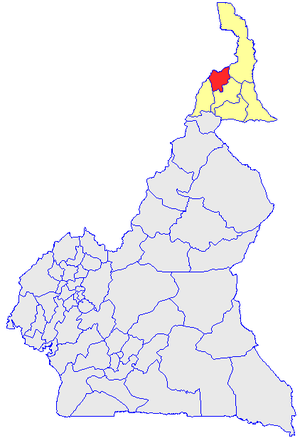
Le Mayo-Sava est un département du Cameroun situé dans la région de l'Extrême-Nord. Son chef-lieu est Mora.